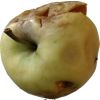
Label: Apple hit 1